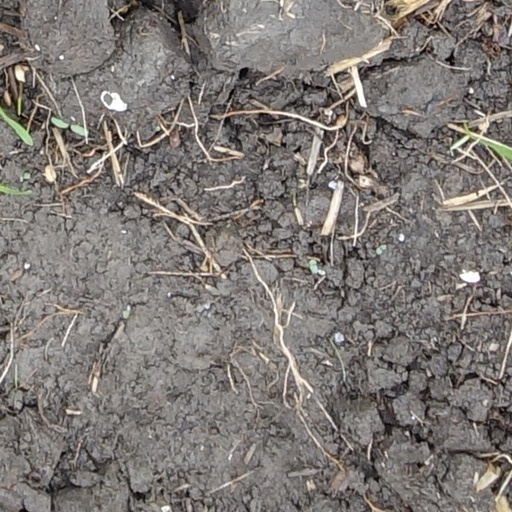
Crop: wheat